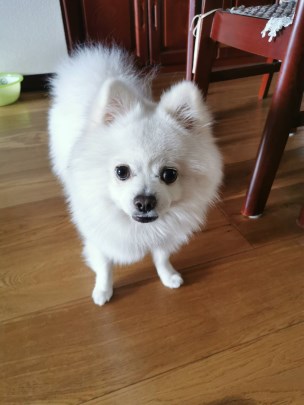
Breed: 1936-n000005-Pomeranian